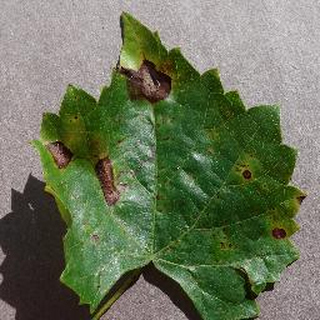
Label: grape_black_rot